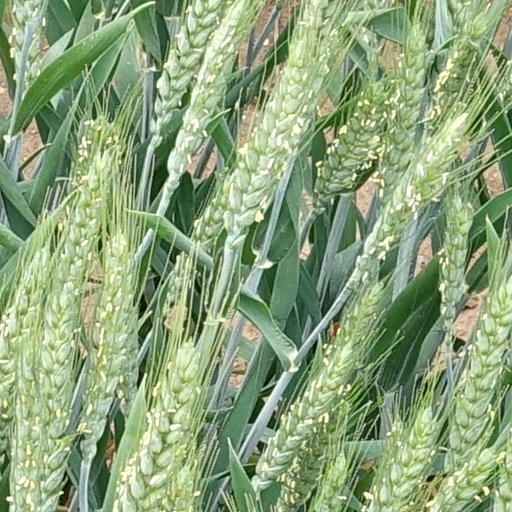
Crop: wheat